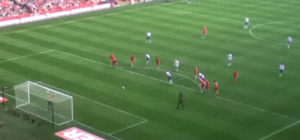
Frank Lampard, né le 20 juin 1978 à Romford, Londres, est un footballeur international anglais devenu entraîneur ayant évolué au poste de milieu de terrain du milieu des années 1990 à la fin des années 2010.